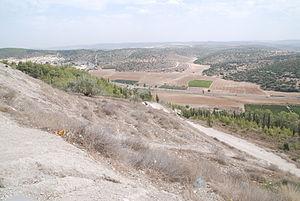
Azéqa ou Azéka est une ville de l'Israël antique située dans la vallée d'Elah dans la Shéphélah. Le tel d'Azeqa se trouve aujourd'hui en Israël et fait partie du parc Britannia.